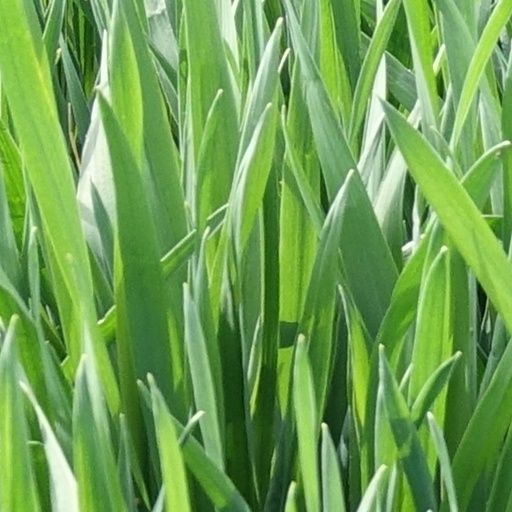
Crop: wheat